History of Australia (1901–1945)

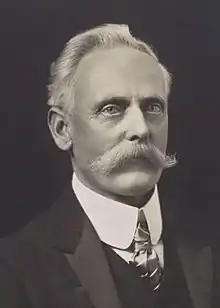
William McWilliams, Country Party (National) founder and leader 1920–1921.

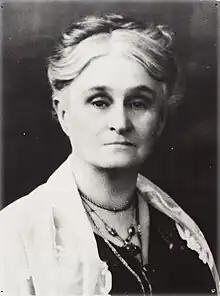
Edith Cowan (1861–1932) was elected to the West Australian Legislative Assembly in 1921 and was the first woman elected to any Australian Parliament.

After the war, Prime Minister Billy Hughes led a new conservative force, the Nationalist Party, formed from the old Liberal party and breakaway elements of Labor (of which he was the most prominent), after the deep and bitter split over Conscription. An estimated 12,000 Australians died as a result of the Spanish flu pandemic of 1919, almost certainly brought home by returning soldiers.